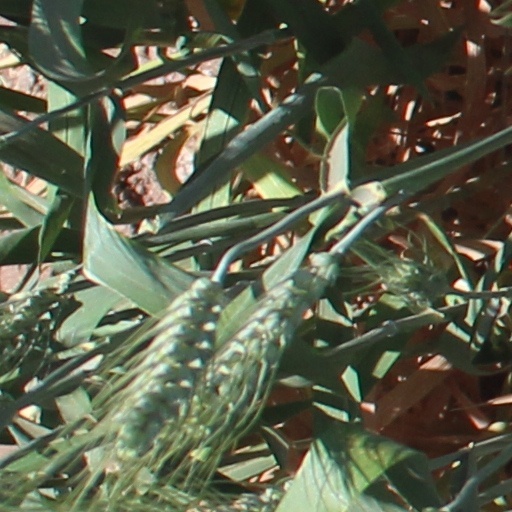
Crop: wheat